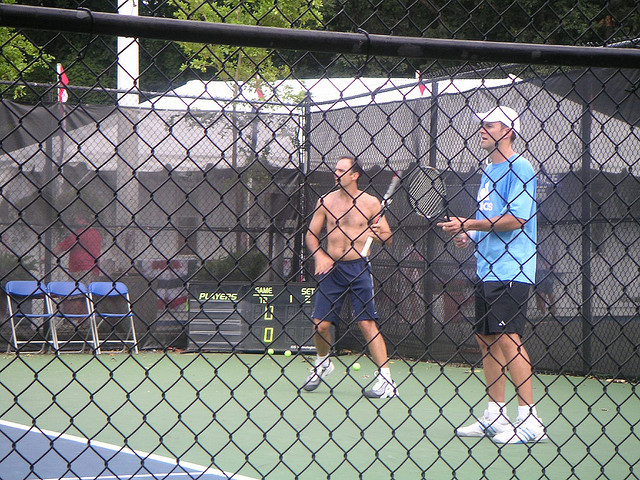
những người đàn ông đang chơi tennis ở trên sân